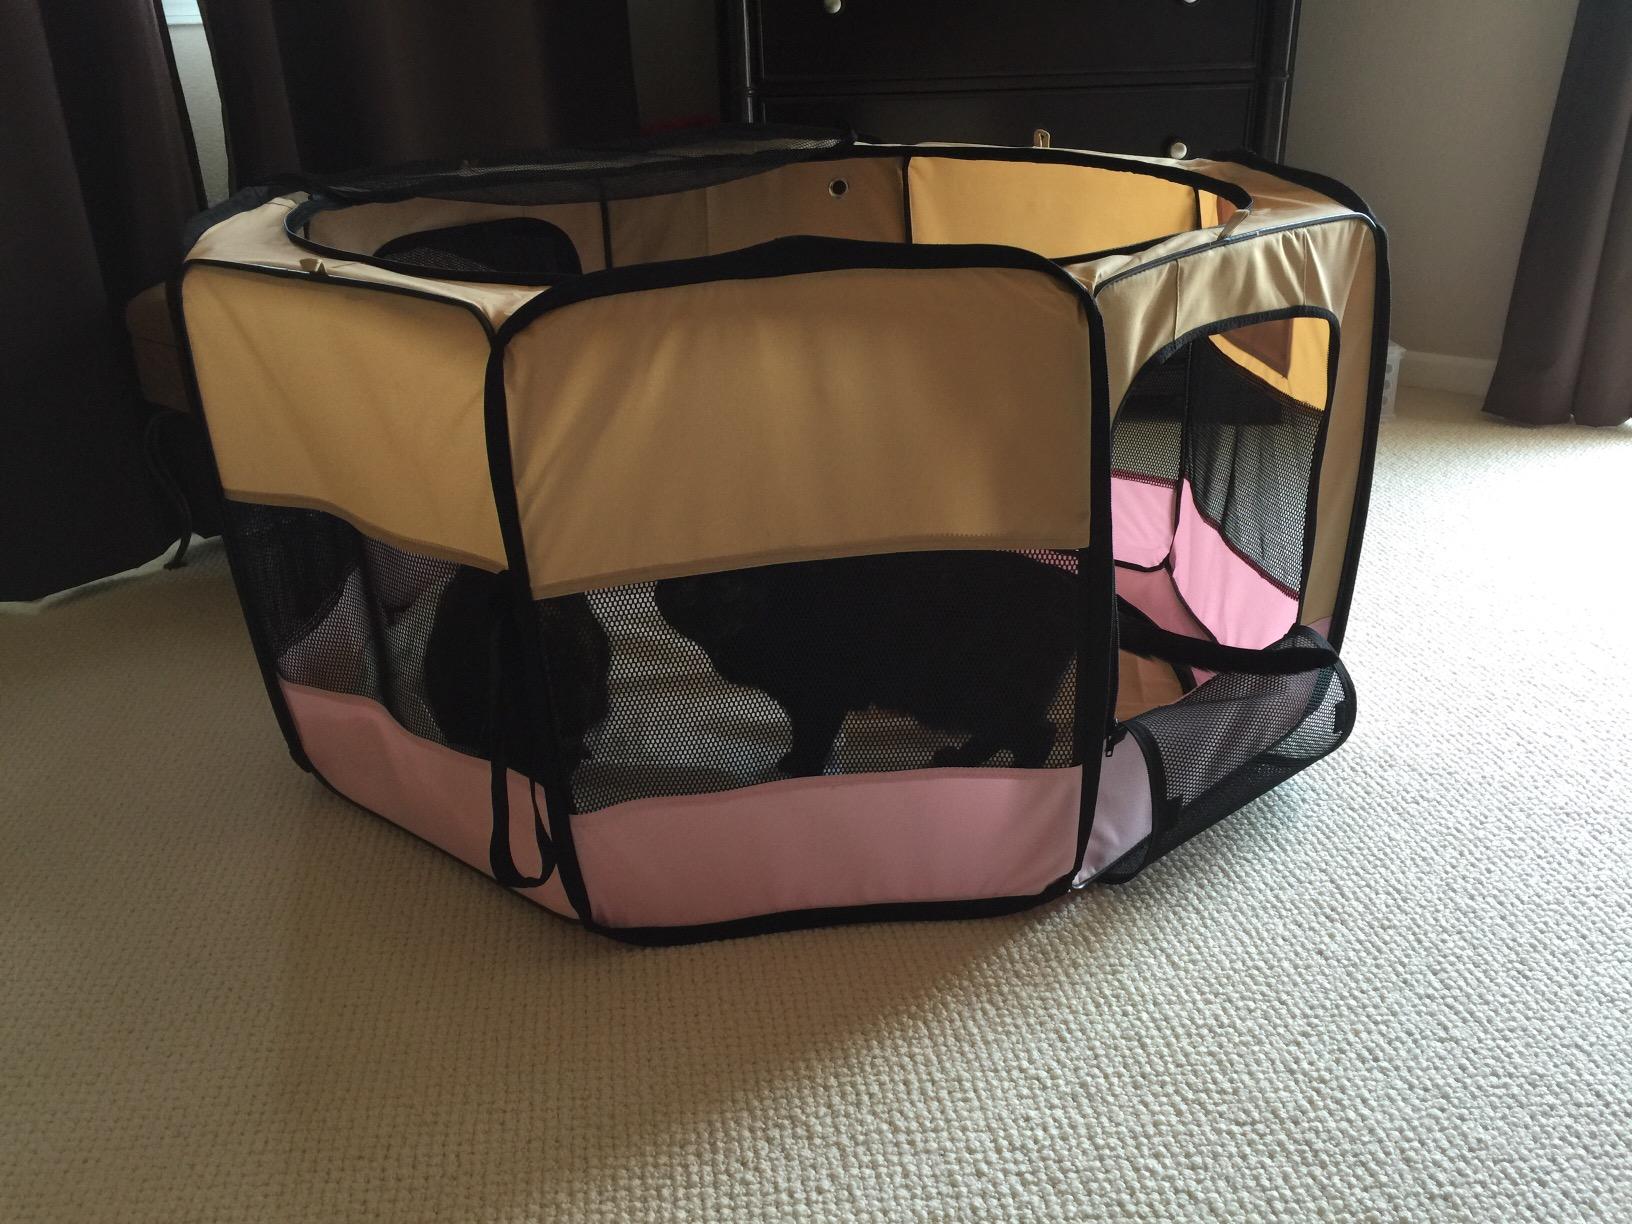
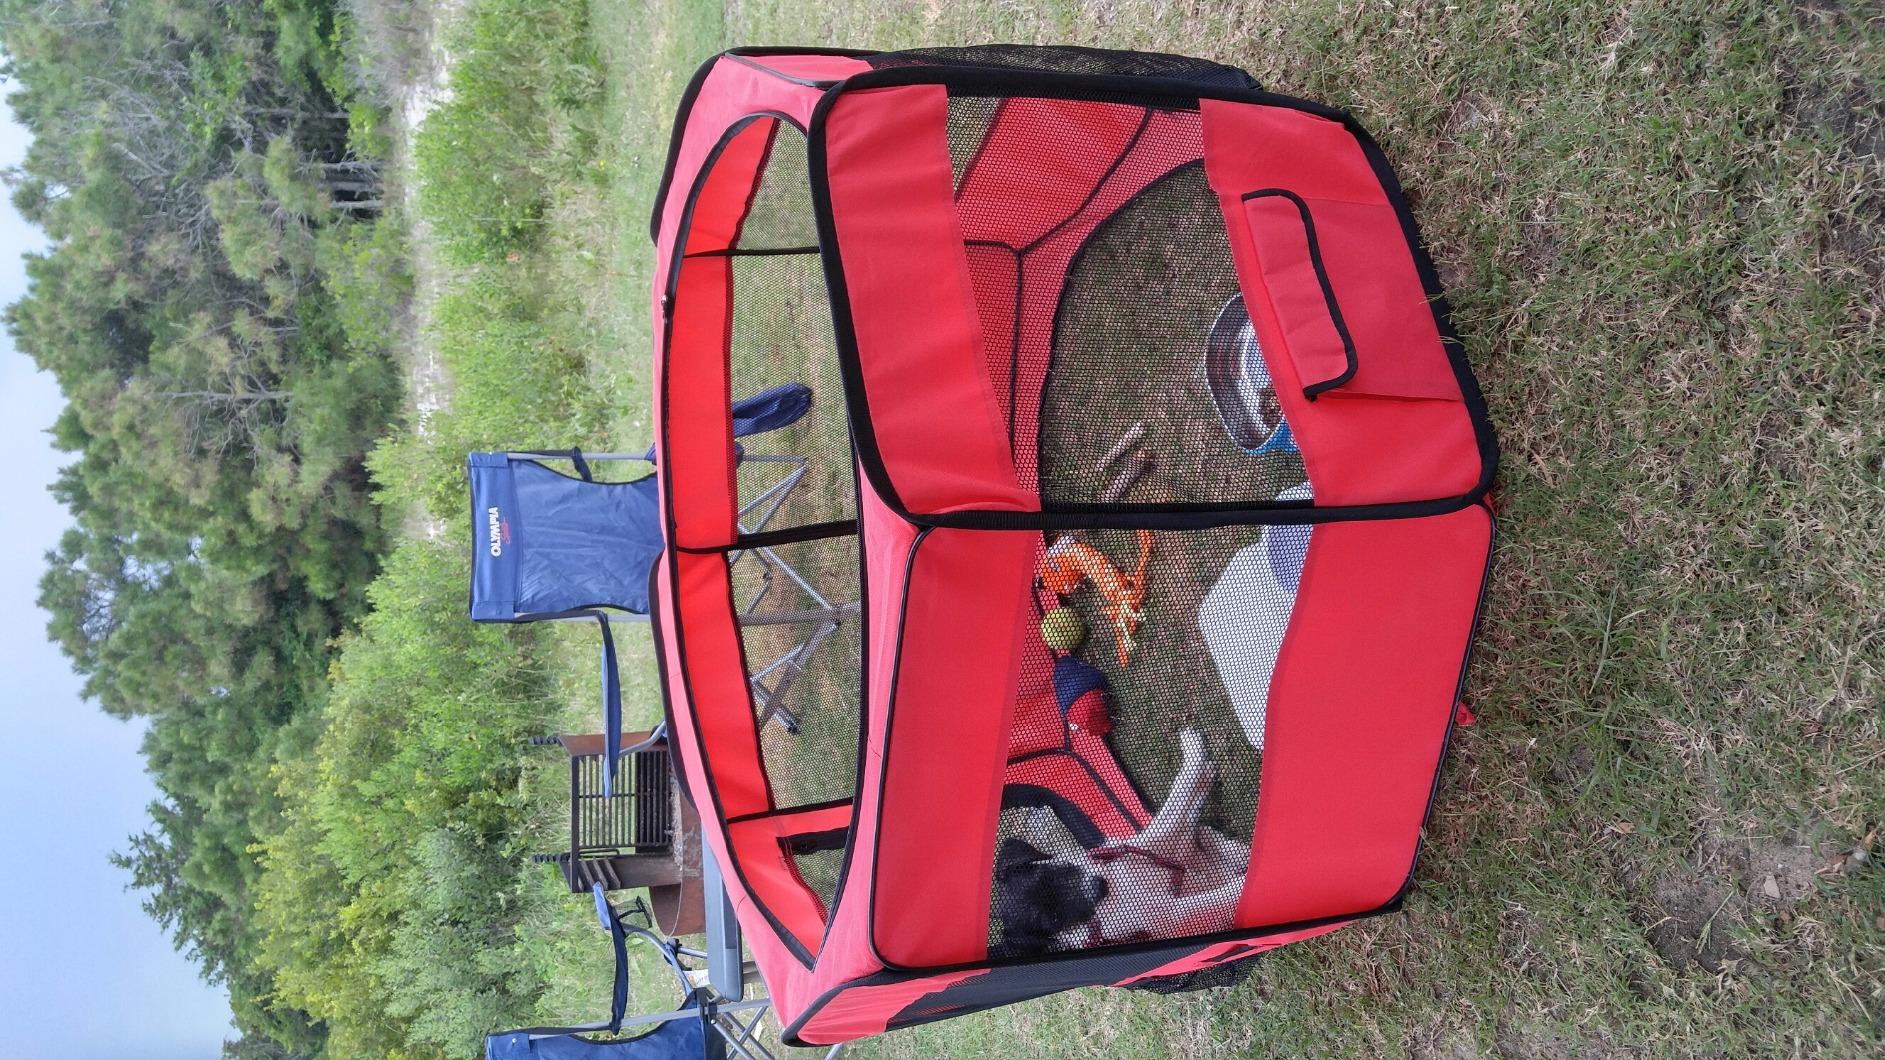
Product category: items_kennel
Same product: no